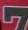
Number: 7